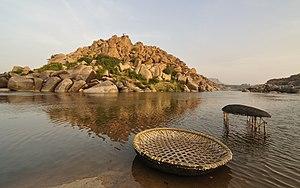
Coracles sur la Tungabhadrâ près de Hampi, dans l'État du Karnataka en Inde.